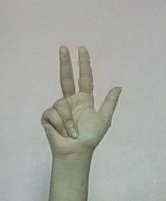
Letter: al